2023 The Ocean Race

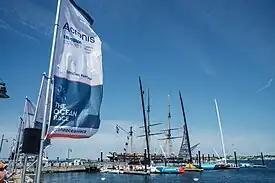
11th Hour, Malizia, and Biotherm at Newport, Rhode Island

The Ocean Race 2023 was the 14th edition of the round-the-world The Ocean Race. It started in Alicante, Spain.